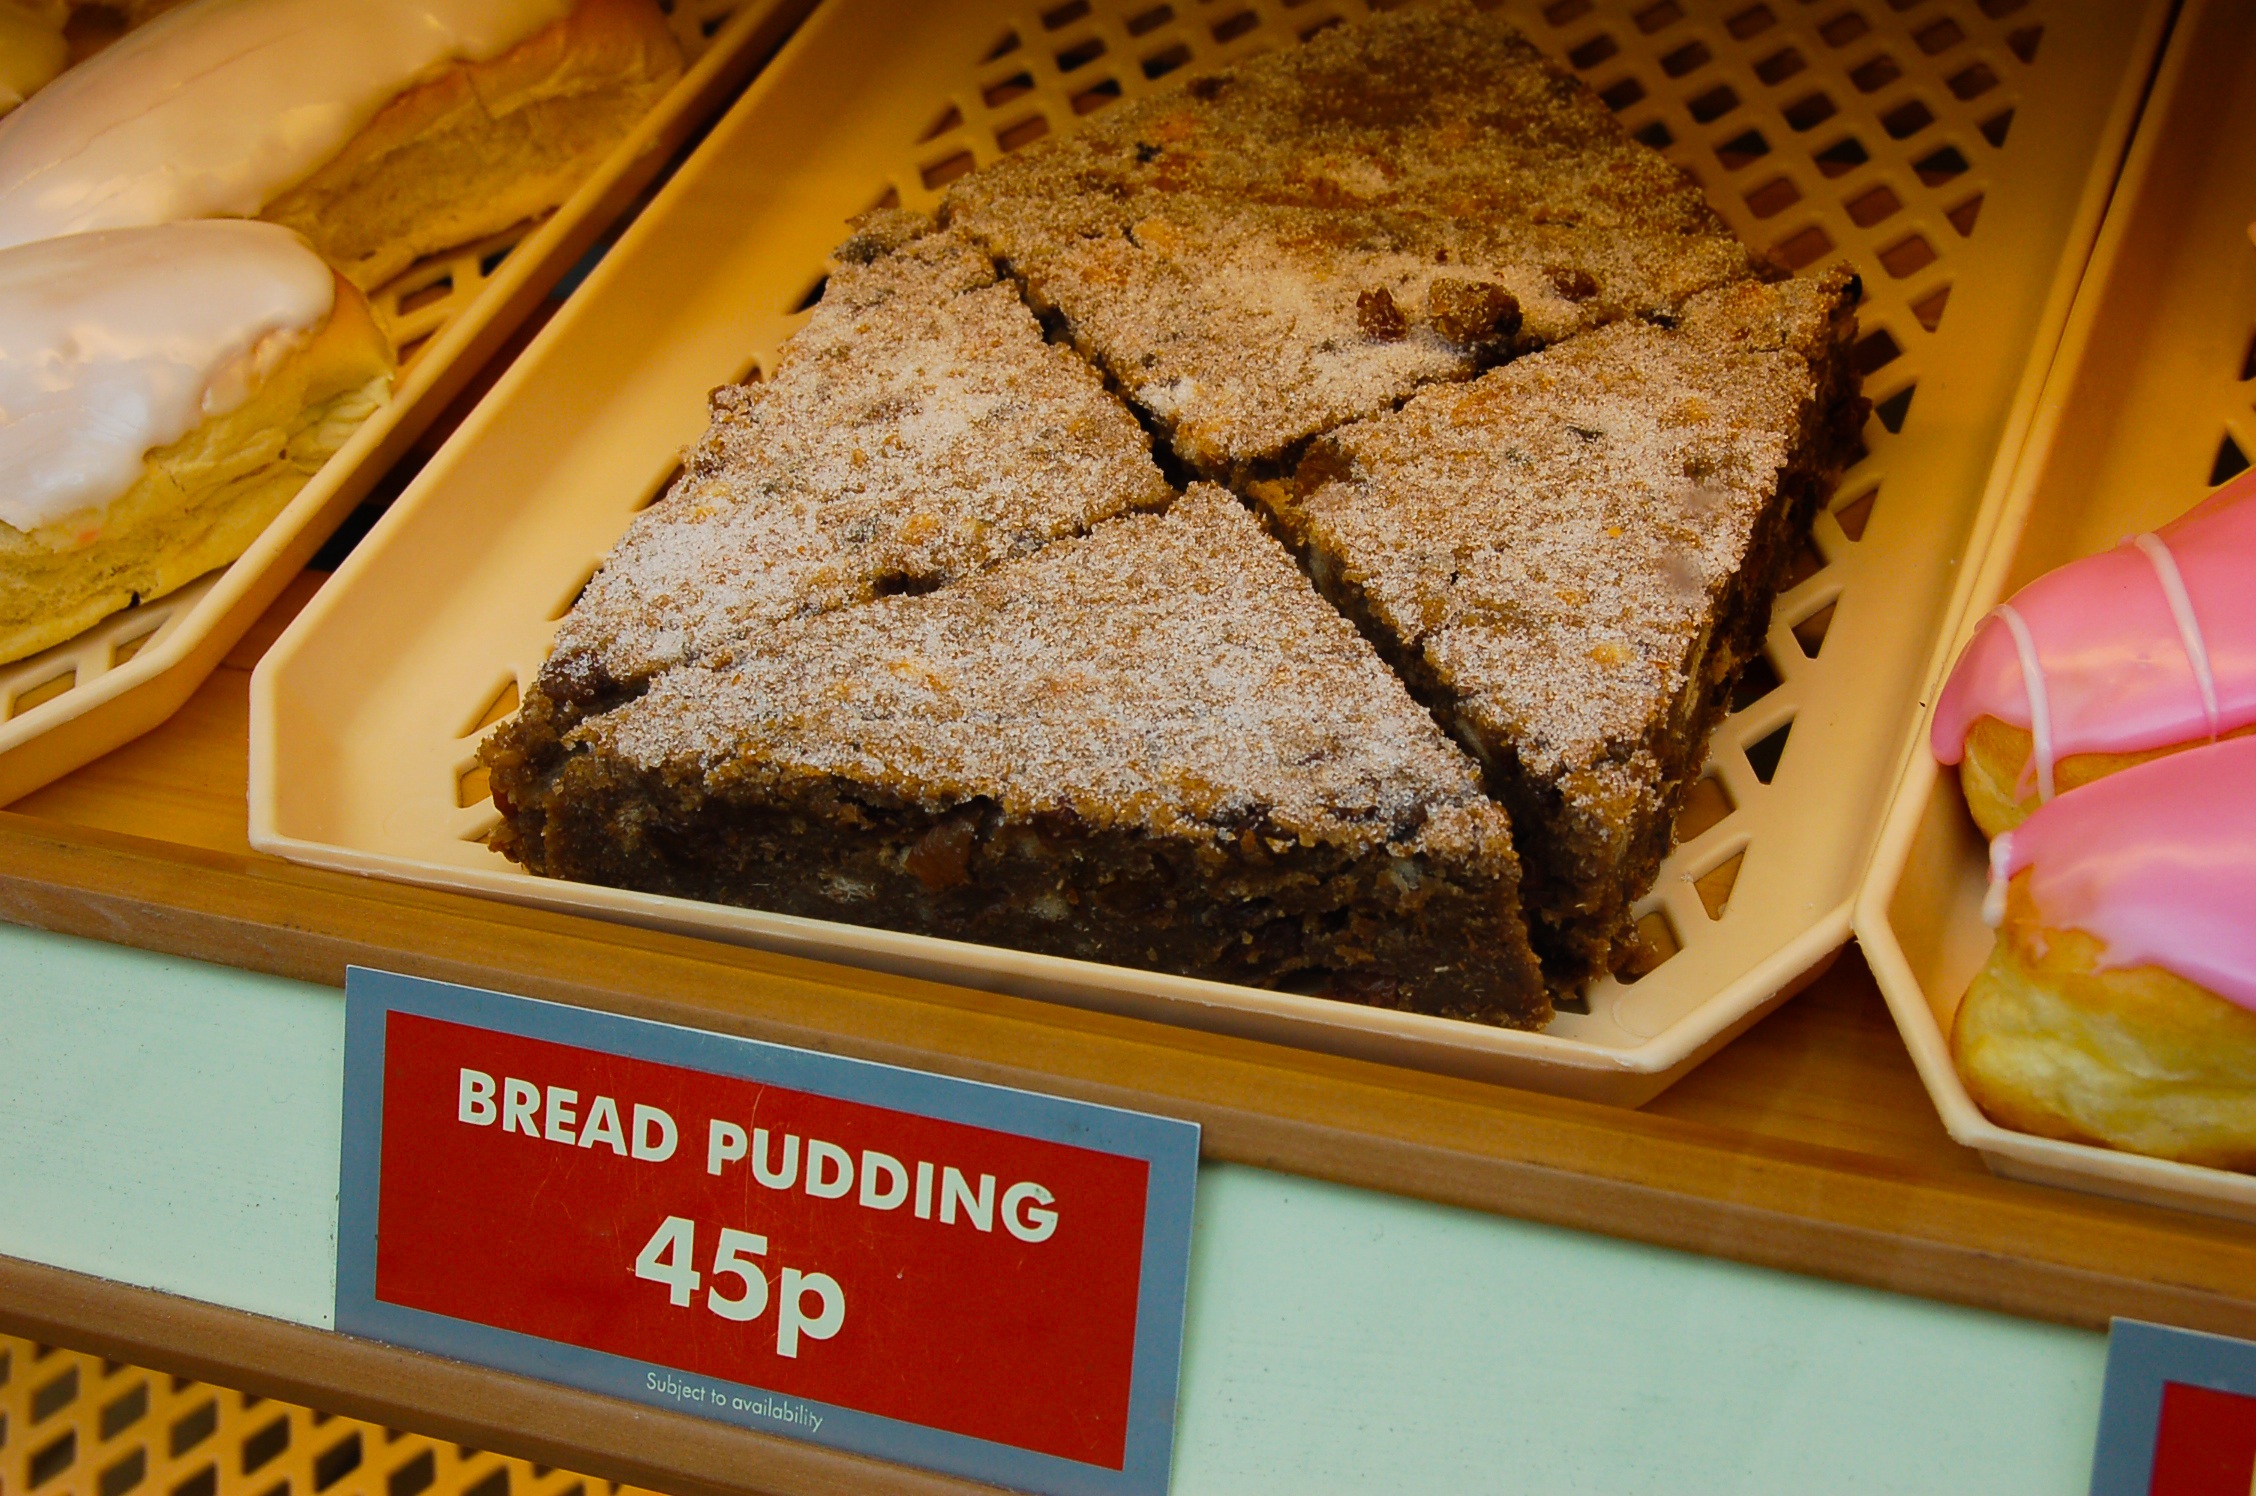
sweet, dish, meal, food, produce, breakfast, baking, gourmet, dessert, lunch, cuisine, bread, baked, sugar, english, baked goods, pudding, snack food